Kokichi Mikimoto

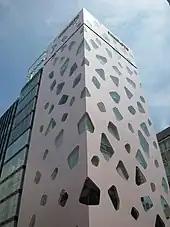
The Mikimoto store in Ginza, Chūō, Tokyo

The new technology enabled Japan's cultured pearl industry to quickly expand after 1916; by 1935 there were 350 pearl farms in Japan producing 10 million cultured pearls annually.